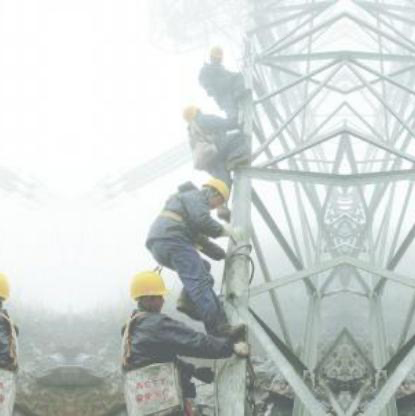
Objects in the image:
label: helmet
label: helmet
label: helmet
label: helmet
label: helmet